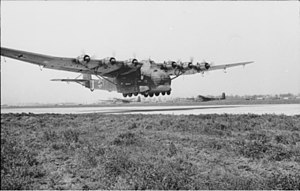
Messerschmitt Me 323
Messerschmitt Me 323 letter
Messerschmitt Me 323 Gigant er et tysk 6-motors transportfly, bygget af? under 2. verdenskrig. Me 323 blev kun brug i en kort periode, men fløj bl.a. med forsyninger til de tyske tropper under kampene i Rusland og Afrika. Flyet var på grund af sin størrelse og lave hastighed et let bytte for angribende jagerfly. Motorerne var Gnome-Rhône suppleret af Vichy-Frankrig.